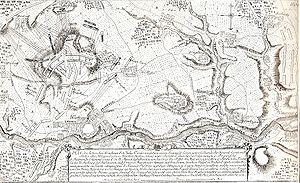
1760 est une année bissextile commençant un mardi.
La bataille de Warburg est un épisode de la guerre de Sept Ans qui eut lieu le 31 juillet 1760 entre l'armée française de Louis de Félix d'Ollières et les armées coalisée de Brunswick, de Hesse-Cassel de Hanovre et du Royaume de Grande-Bretagne, commandées par le prince Ferdinand de Brunswick. La bataille s'est soldée par une défaite française.